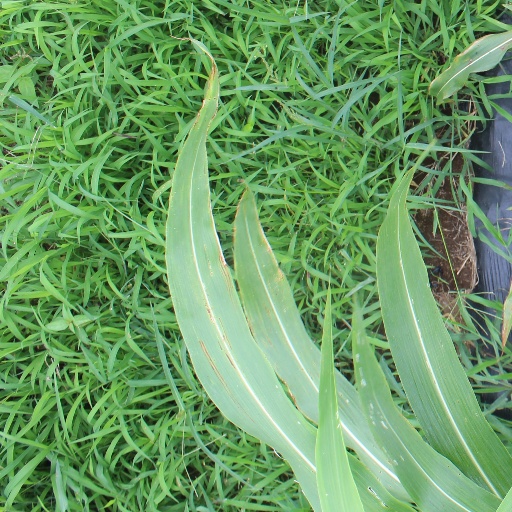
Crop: sorghum